New Zealand rock wren

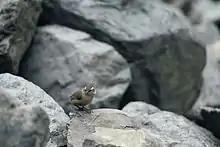
Rock wren in its preferred habitat

This was not to be. Since European settlement in the South Island, rock wrens have become more patchy in their distribution; a study of over 2,100 sightings between 1912 and 2005 showed the area they inhabit had declined significantly since the 1980s. In the Murchison Mountains, rock wren showed a 44% decline in abundance over 20 years. The main threats to rock wrens are stoats and mice, which eat their eggs and young: A 2012–13 study in the upper Hollyford showed that most rock wren nests were being preyed upon by stoats. Predator trapping improved daily survival rates, egg hatching and fledgling rates of rock wrens. The long-term effect of climate change on their alpine habitat is also a threat, as warmer temperatures will allow rats to move higher into the mountains.